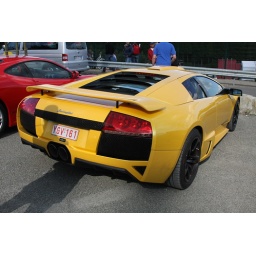
Lamborghini Murcielago - spotted in the Paddock Club car park